Sendawar

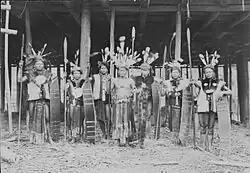
Photo of the Bahau Dayak around 1898–1900.

West Kutai Regency has a diversity of ethnic groups, with the majority coming from the Dayak peoples, the indigenous people of this region. The Dayak itself consists of various sub-ethnic from Kalimantan and West Kutai. Dayak peoples make up 63.90% of the population of West Kutai, with dominant Tunjung as much as 24.20%. Other Dayak ethnics are Benuaq (19.90%), Bahau (9.30%), Kenyah (2.40%), Bentian (2.30%), Bakumpai (1.70%), Penihing or Aoheng (1.70%), Kayan (1.40%), Seputan (0.60%), Bukat (0.20%), and Luangan (0.20%). Another dominant ethnic group from East Kalimantan is Kutai with a total of 15.50%. While other ethnic groups are Javanese (10.70%), Banjar (4.50%), Bugis (3.20%), Batak (0.20%), and other ethnic groups (2.00%).